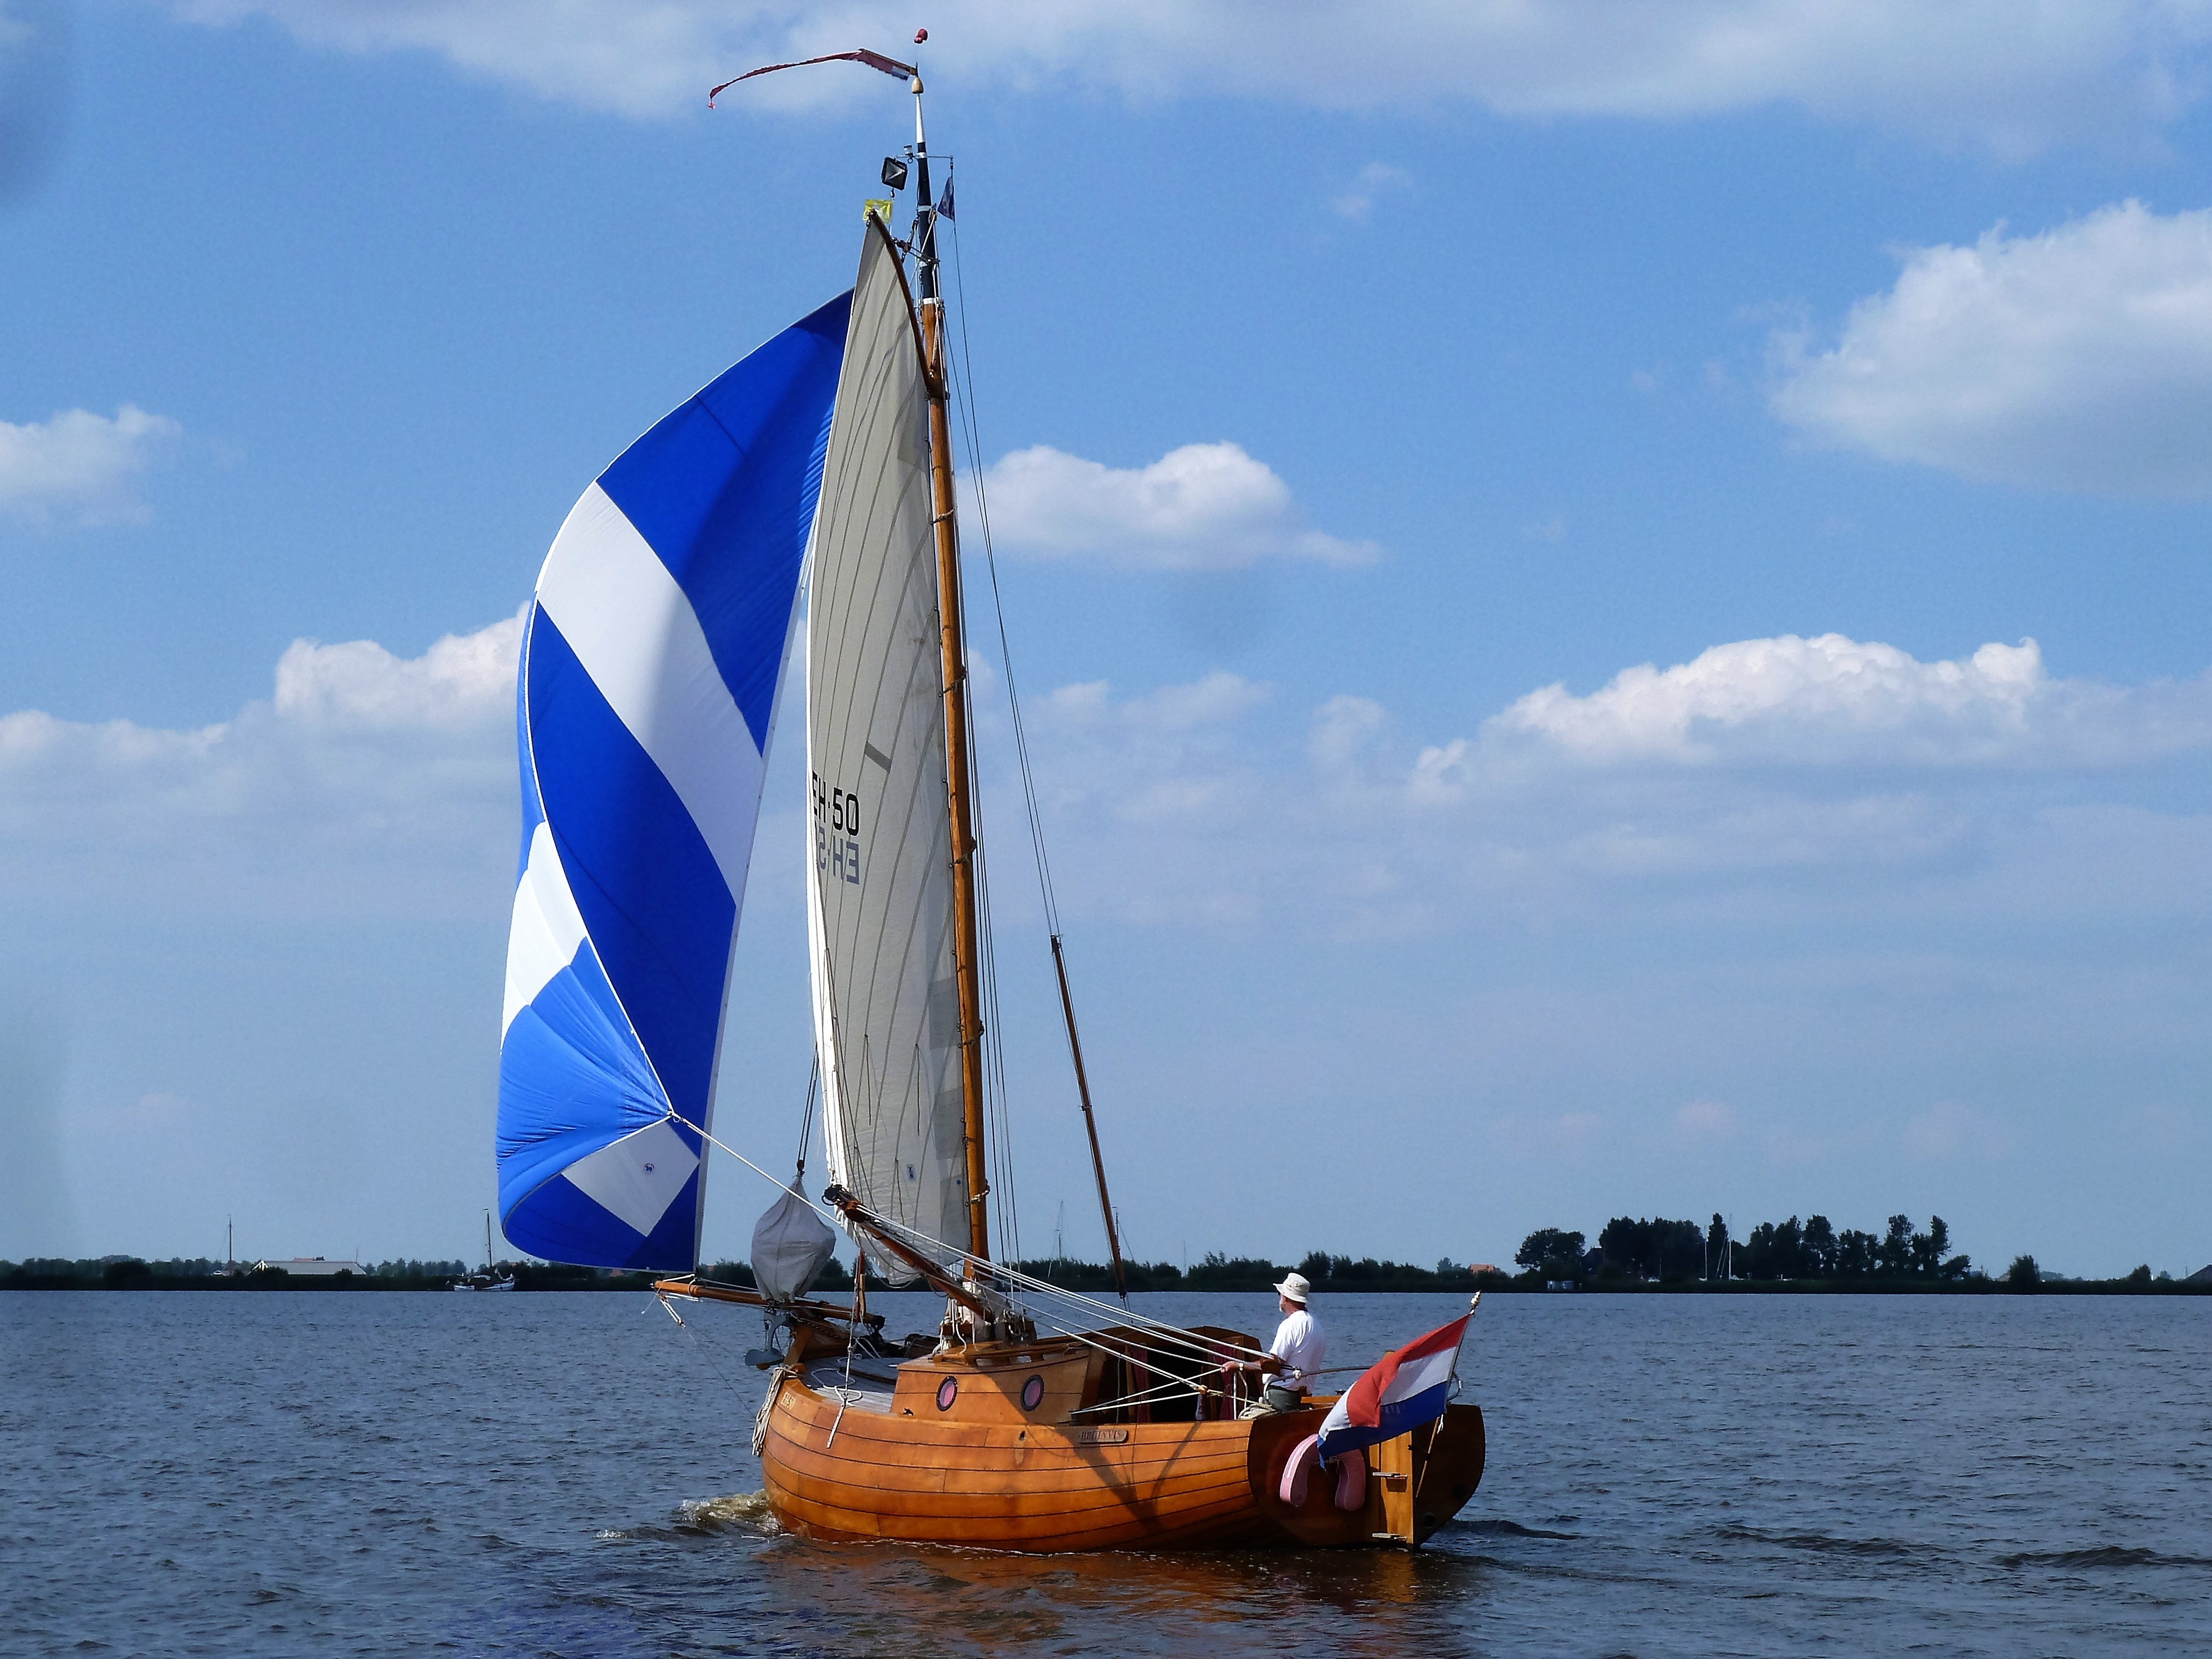
sea, boat, wind, ship, vehicle, mast, sailing, tourism, sailboat, boating, sail, lakes, watercraft, schooner, sailing boat, aquatics, friesland, sailing ship, stir, windsports, dinghy sailing, sailboat racing